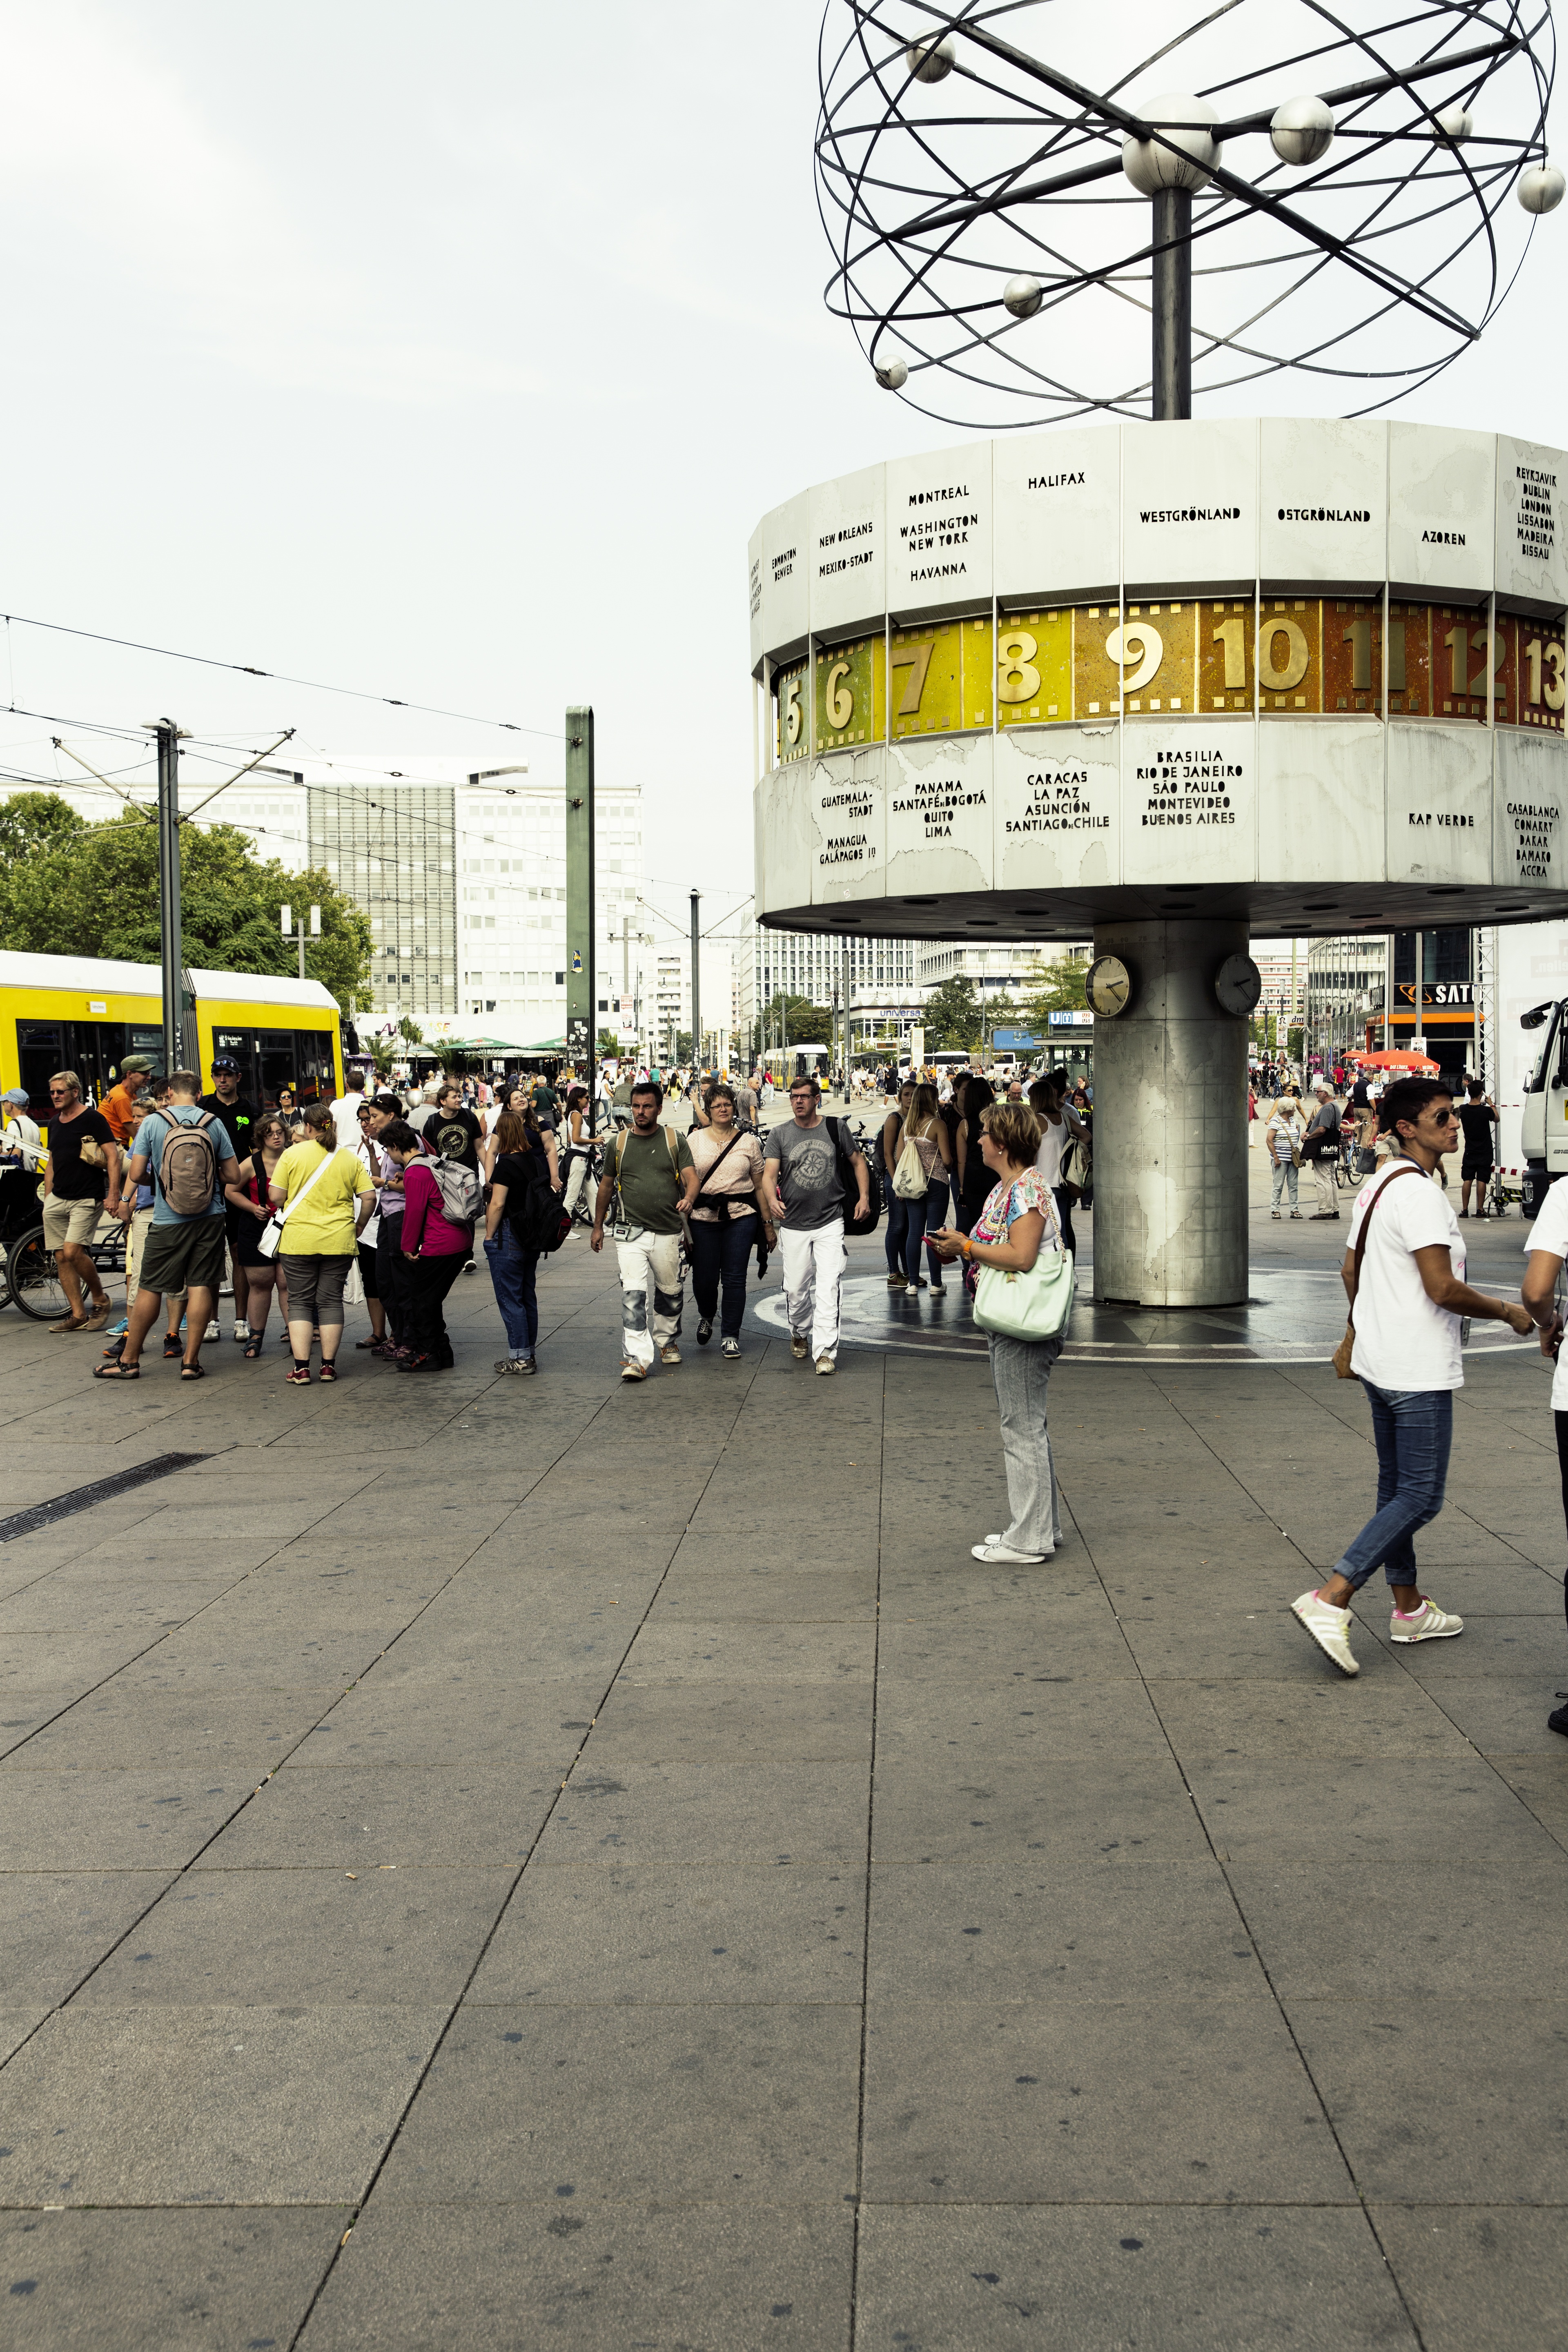
pedestrian, architecture, structure, boardwalk, road, bridge, skyline, traffic, street, night, building, urban, crowd, metro, underground, tram, transport, neighborhood, europe, twilight, vehicle, holiday, sightseeing, tourism, long exposure, public transport, capital, infrastructure, germany, berlin, german, middle, ubahn, prenzlauerberg, destination, junction, alexanderplatz, night life, urania, world clock, block of flats, prefab, museum island, east berlin, urban area, poplar avenue, sport venue, chestnut avenue, west berlin, road crossing, prenzlau, sch nhauser allee, eberswalder str, b96a